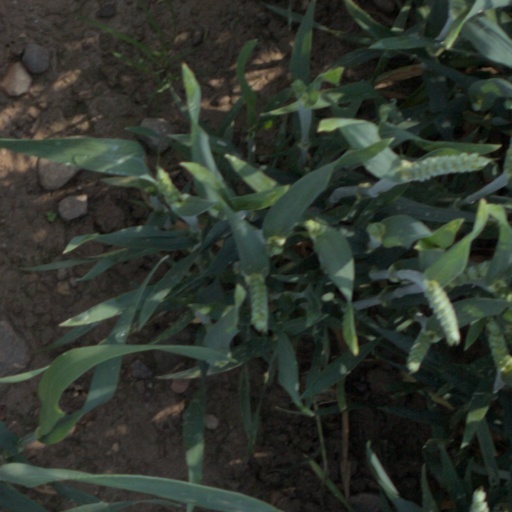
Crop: wheat